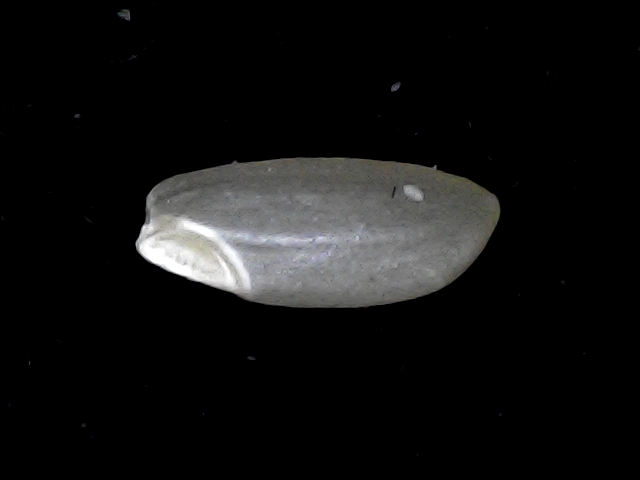
Rice variety: BD39